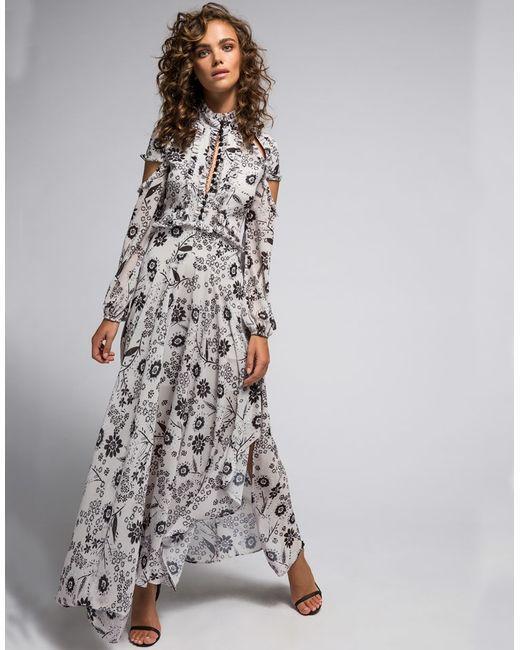
Knöchellanges Kleid, weicher Baumwollstoff, Blumendruck, lange Ärmel, Details mit verdeckten Knöpfen am Ausschnitt, ideal zum Teilen an einem Sommernachmittag